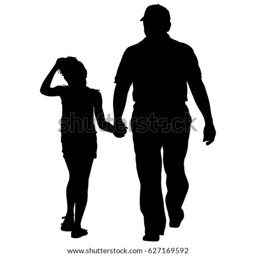
silhouette of happy family on a white background .